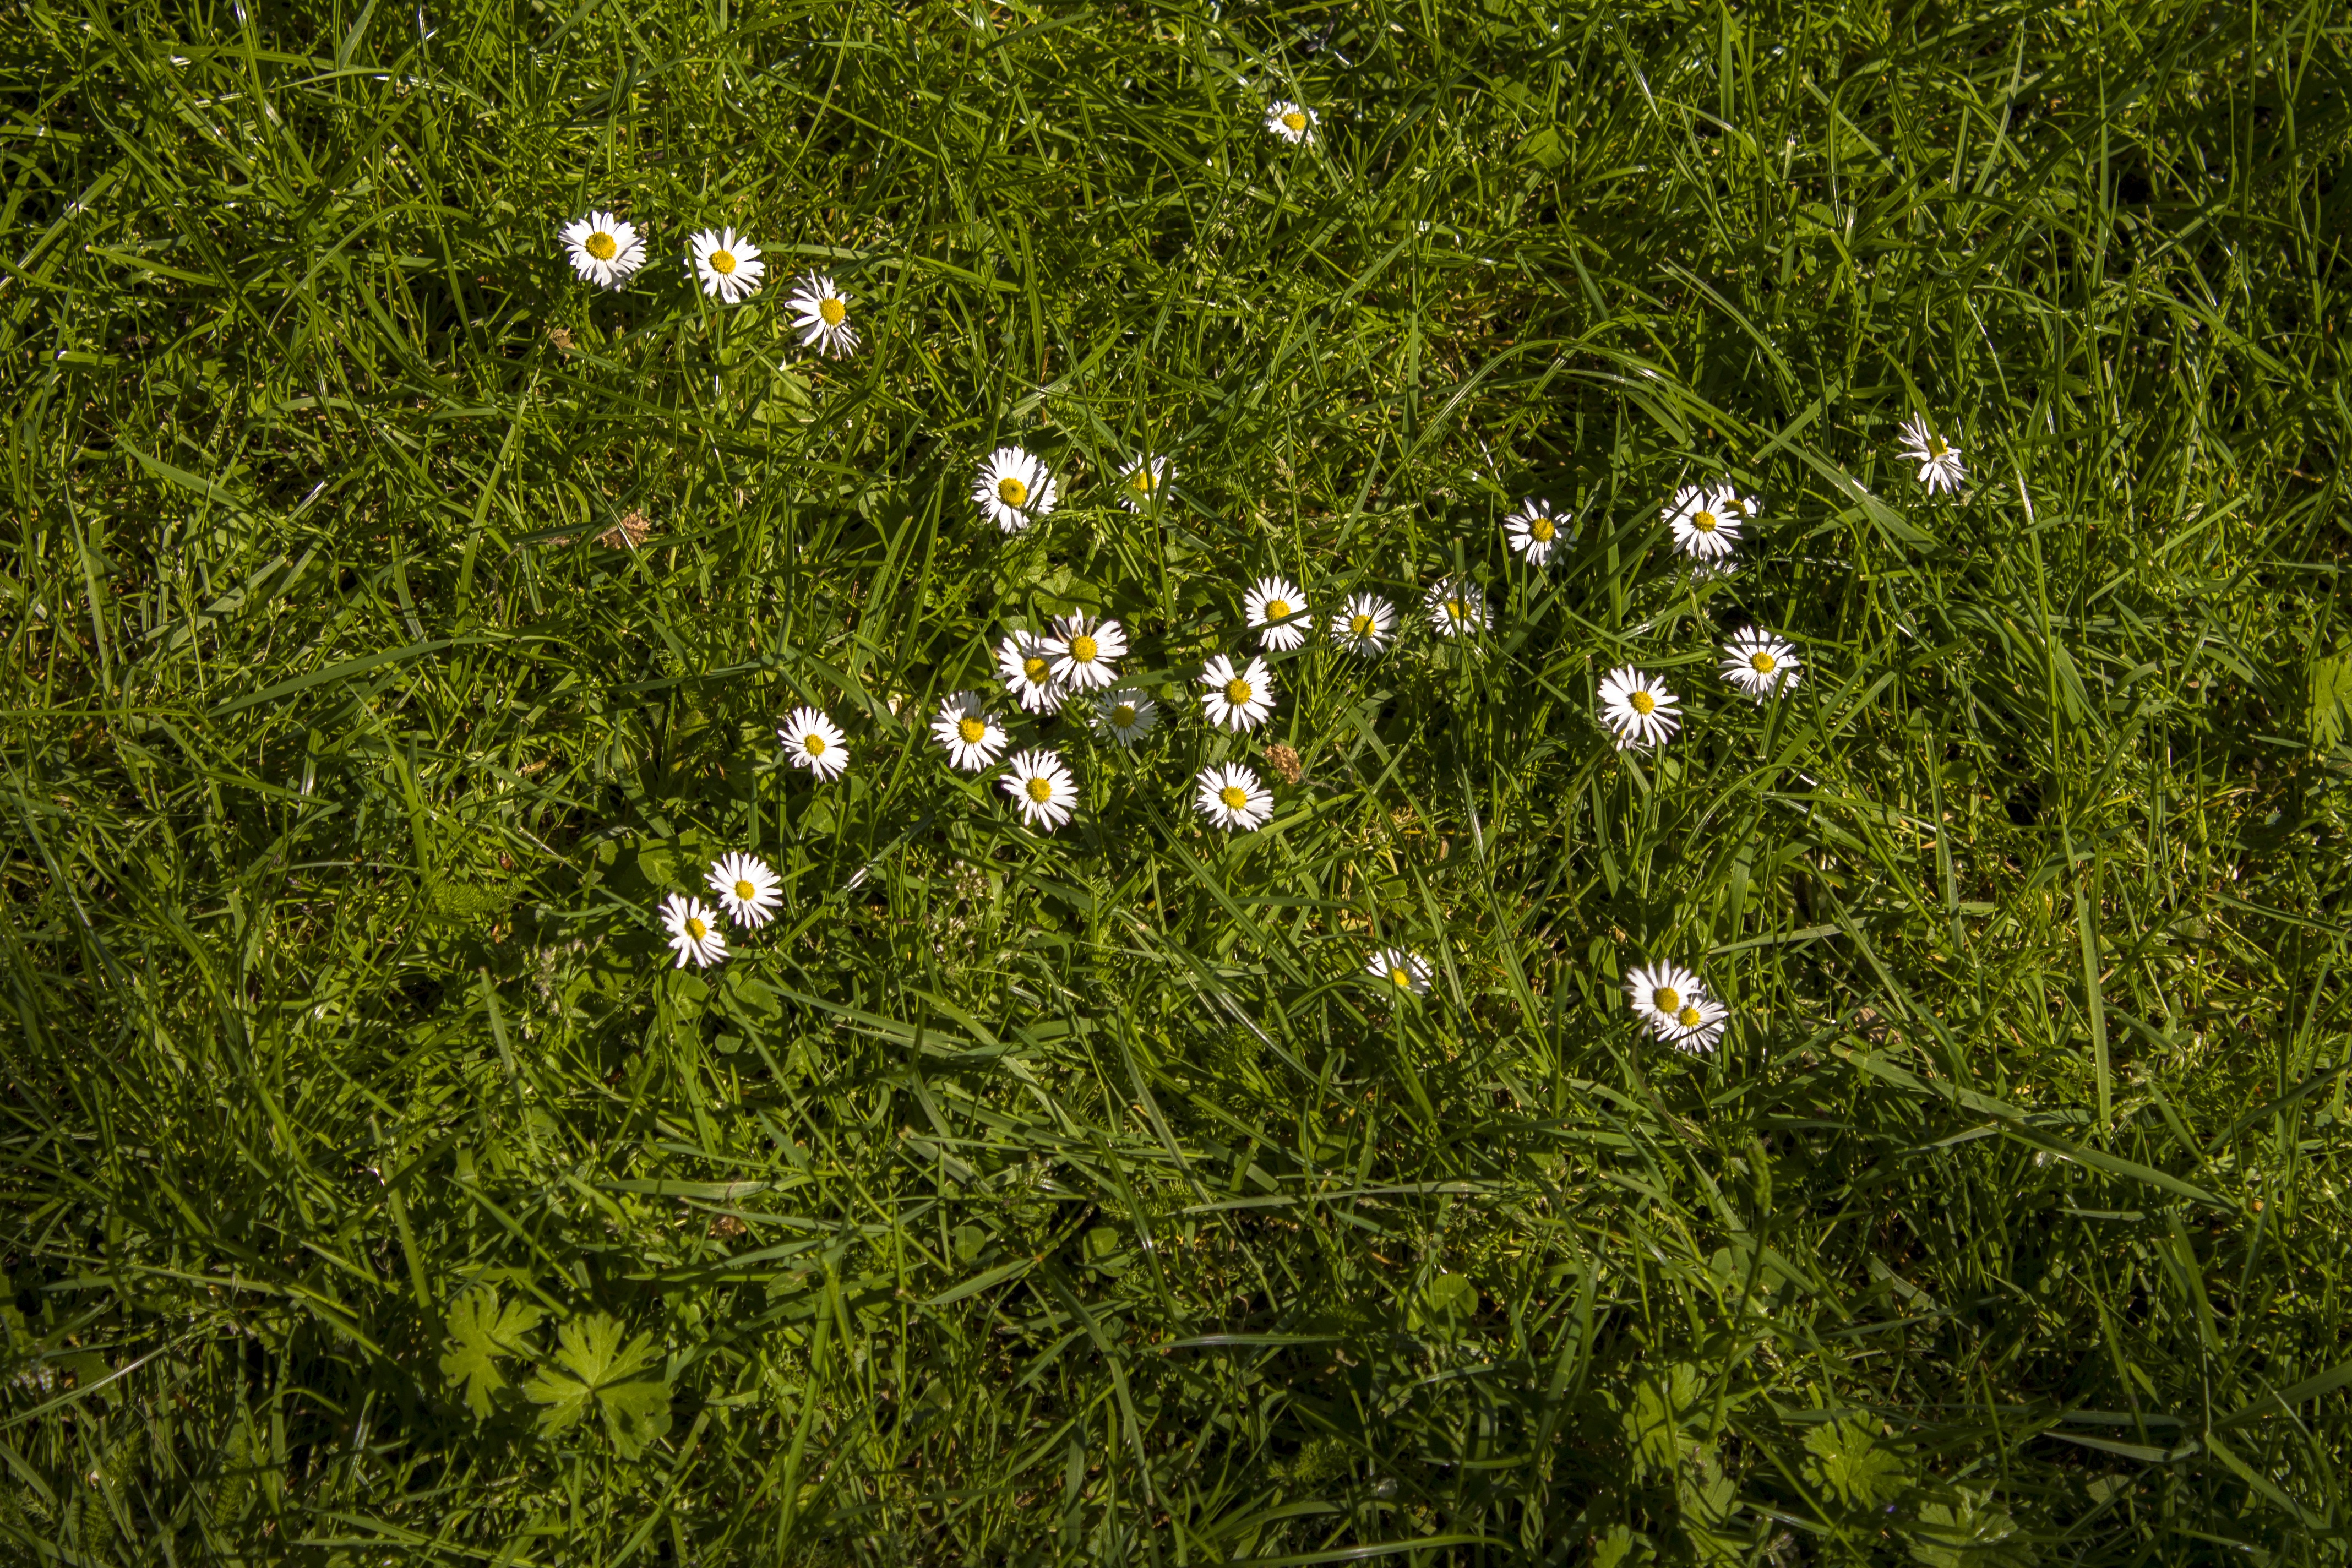
nature, grass, plant, field, lawn, meadow, prairie, texture, flower, daisy, environment, green, natural, space, botany, flora, wildflower, blade of grass, grassland, course, rush, habitat, flowering plant, daisy family, combination, natural environment, grass family, land plant, chamaemelum nobile